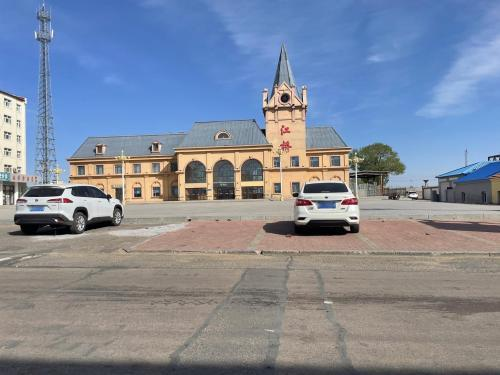
地标名称：江桥站
所在城市：齐齐哈尔市·泰来县